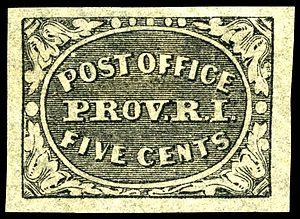
Cet article présente l'histoire postale et philatélique des États-Unis.